Weather of 2003

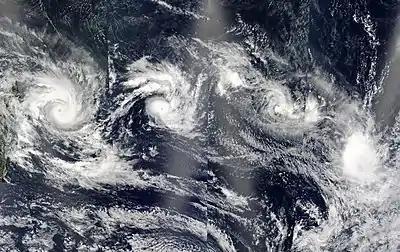
Four tropical storms active on February 12 in the southern Indian Ocean; from left to right are Gerry, Hape, Isha, and Fiona

The following is a list of weather events that occurred on Earth in the year 2003. The most common weather events to have a significant impact are blizzards, cold waves, droughts, heat waves, wildfires, floods, tornadoes, and tropical cyclones. The deadliest event of the year was a European heatwave that killed 72,210 people, which broke several nationwide temperature records.